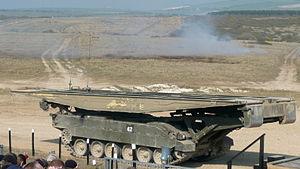
Le Titan Armoured Vehicle Launcher Bridge est un véhicule militaire du génie britannique dérivé du char de combat Challenger 2. Il est fabriqué par Alvis, une filiale de BAE Systems à Newcastle upon Tyne.
L’équipement de la British Army regroupe les armes légères, les chars d'assaut, les avions, bateaux, l'artillerie et les véhicules de transport utilisés par l'armée de terre britannique.
Le Corps of Royal Engineers, généralement appelé Royal Engineers, et communément connu comme « Sapeurs », est l'un des corps d’appui de la British Army. Celui-ci s'occupe du génie de combat : génie militaire, ingénierie et aides techniques diverses aux forces armées britanniques.
Le FV4034 Challenger 2 est un char de combat britannique construit par Vickers Defence Systems et qui est en service depuis 1998 dans les armées du Royaume-Uni et d'Oman.